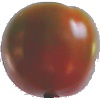
Label: Tomato Maroon 1